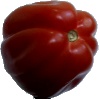
Label: Tomato Heart 1